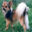
Label: dog